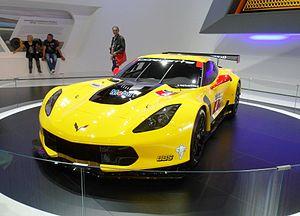
Corvette Racing est la division sport de Chevrolet, elle est gérée par l'entreprise Pratt & Miller qui est basée à New Hudson dans le Michigan aux États-Unis.